Seth Low (fireboat)

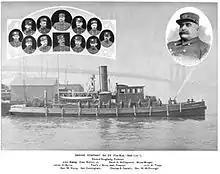
"Seth Low"

The Seth Low was a fireboat built for the Brooklyn Fire Department in Brooklyn, New York, which operated from 1885 to 1917. Prior to her commissioning the Brooklyn Fire Department had relied on fireboats from neighboring municipality New York City. Unlike her opposite number of the New York City Fire Department (FDNY), which had hulls of iron, or steel, the "Seth Low" was a wooden-hulled vessel.